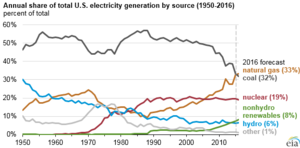
Le secteur de l'électricité aux États-Unis se caractérise par une large prédominance des combustibles fossiles : leur part dans la production d'électricité atteint 62,1 % en 2019, dont 23,3 % pour le charbon et 38,4 % pour le gaz ; la part du nucléaire est de 19,5 % et celle des énergies renouvelables de 18,1 %.